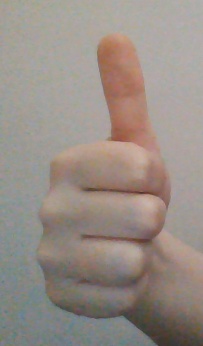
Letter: aleff